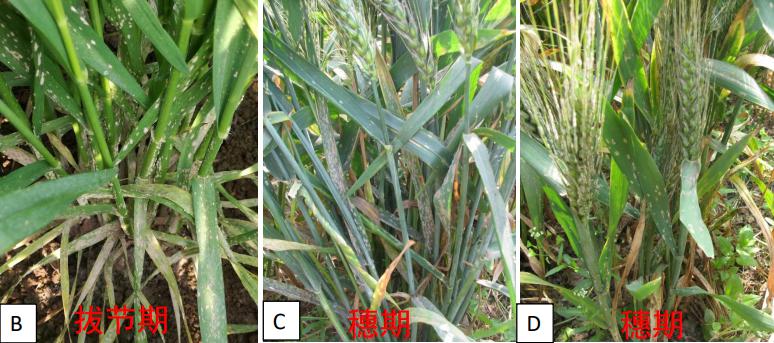
Plant: Wheat
Disease: wheat powdery mildew